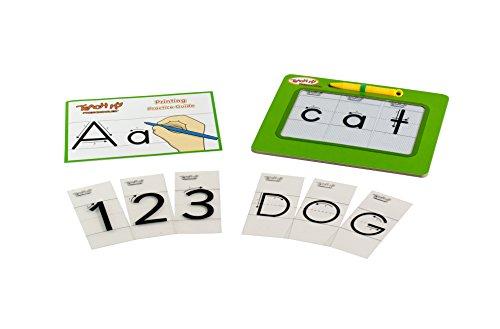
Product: Teach My Preschooler Printing
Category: Toys & Games | Learning & Education
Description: Fun Teaching toy to help your preschooler master printing letters and numbers.
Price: $11.99
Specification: ProductDimensions:13.5x1.5x11inches|ItemWeight:1.45pounds|ShippingWeight:1.45pounds(Viewshippingratesandpolicies)|DomesticShipping:ItemcanbeshippedwithinU.S.|InternationalShipping:ThisitemcanbeshippedtoselectcountriesoutsideoftheU.S.LearnMore|ASIN:B0065V3QL8|Itemmodelnumber:5512826|Manufacturerrecommendedage:36months-15years